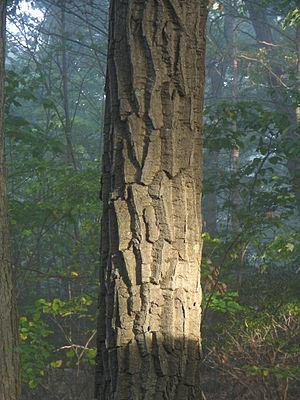
Quercus montana est une espèce de chêne appartenant à la section des chênes blancs, dans la famille des Fagaceae. Elle est originaire de l'Est de l'Amérique du Nord, où elle est parfois appelée « chêne-pierre » car on la trouve souvent sur les montagnes et dans des habitats rocheux.